Staffordshire Bull Terrier

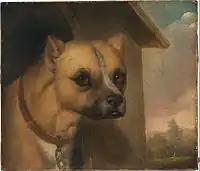
Staffordshire bull terrier by J. M. Crossland (1799–1858)

The unregulated breeding history and inconsistent genetic makeup of the Stafford's early ancestry have led to misconceptions about its origins. Individual types and styles of crossbred dogs varied by geographic region. For example, the progeny from one area may have a higher percentage of terrier than bulldog, whereas other reports claim that bulldog to terrier was preferred over bull and terrier to bull terrier. Dog breeders made careful selections to reinforce inheritable traits from specific dog types. Many of the mixed breed types, or mongrels that were used to create the early fighting dogs have long since evolved and stabilised into the modern purebred dogs we know today. Many of the desirable phylogenetic traits of the breed's ancestry have been preserved and further refined by selective breeding to better suit the Stafford's modern purpose as a conformation show dog, while the unwanted traits have been bred out.